Henno Käo

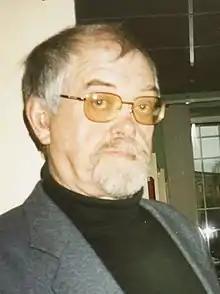
Henno Käo'

Henno Käo (10 January 1942 – 2 July 2004) was an Estonian children's writer, book illustrator, poet, and musician.